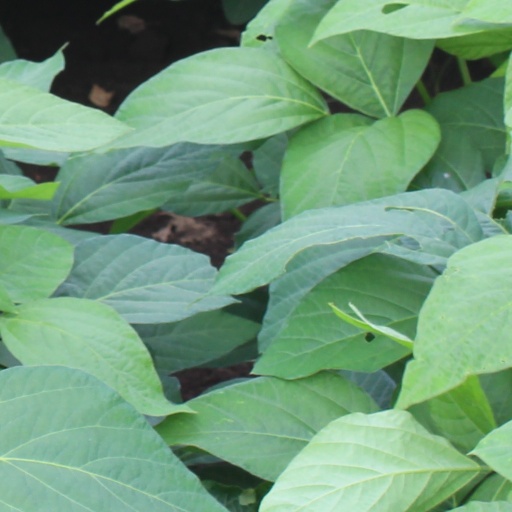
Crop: soybean